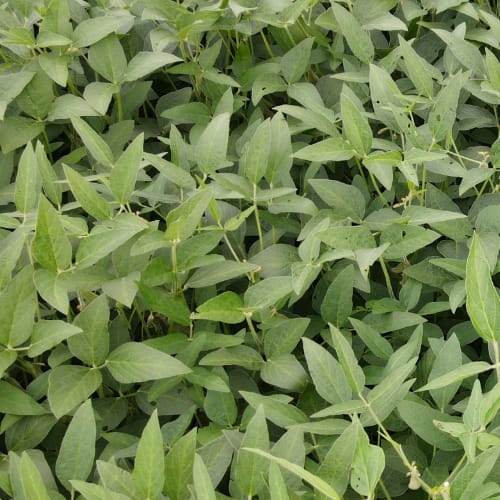
Label: Diabrotica_speciosa